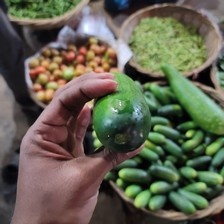
Label: cucumber